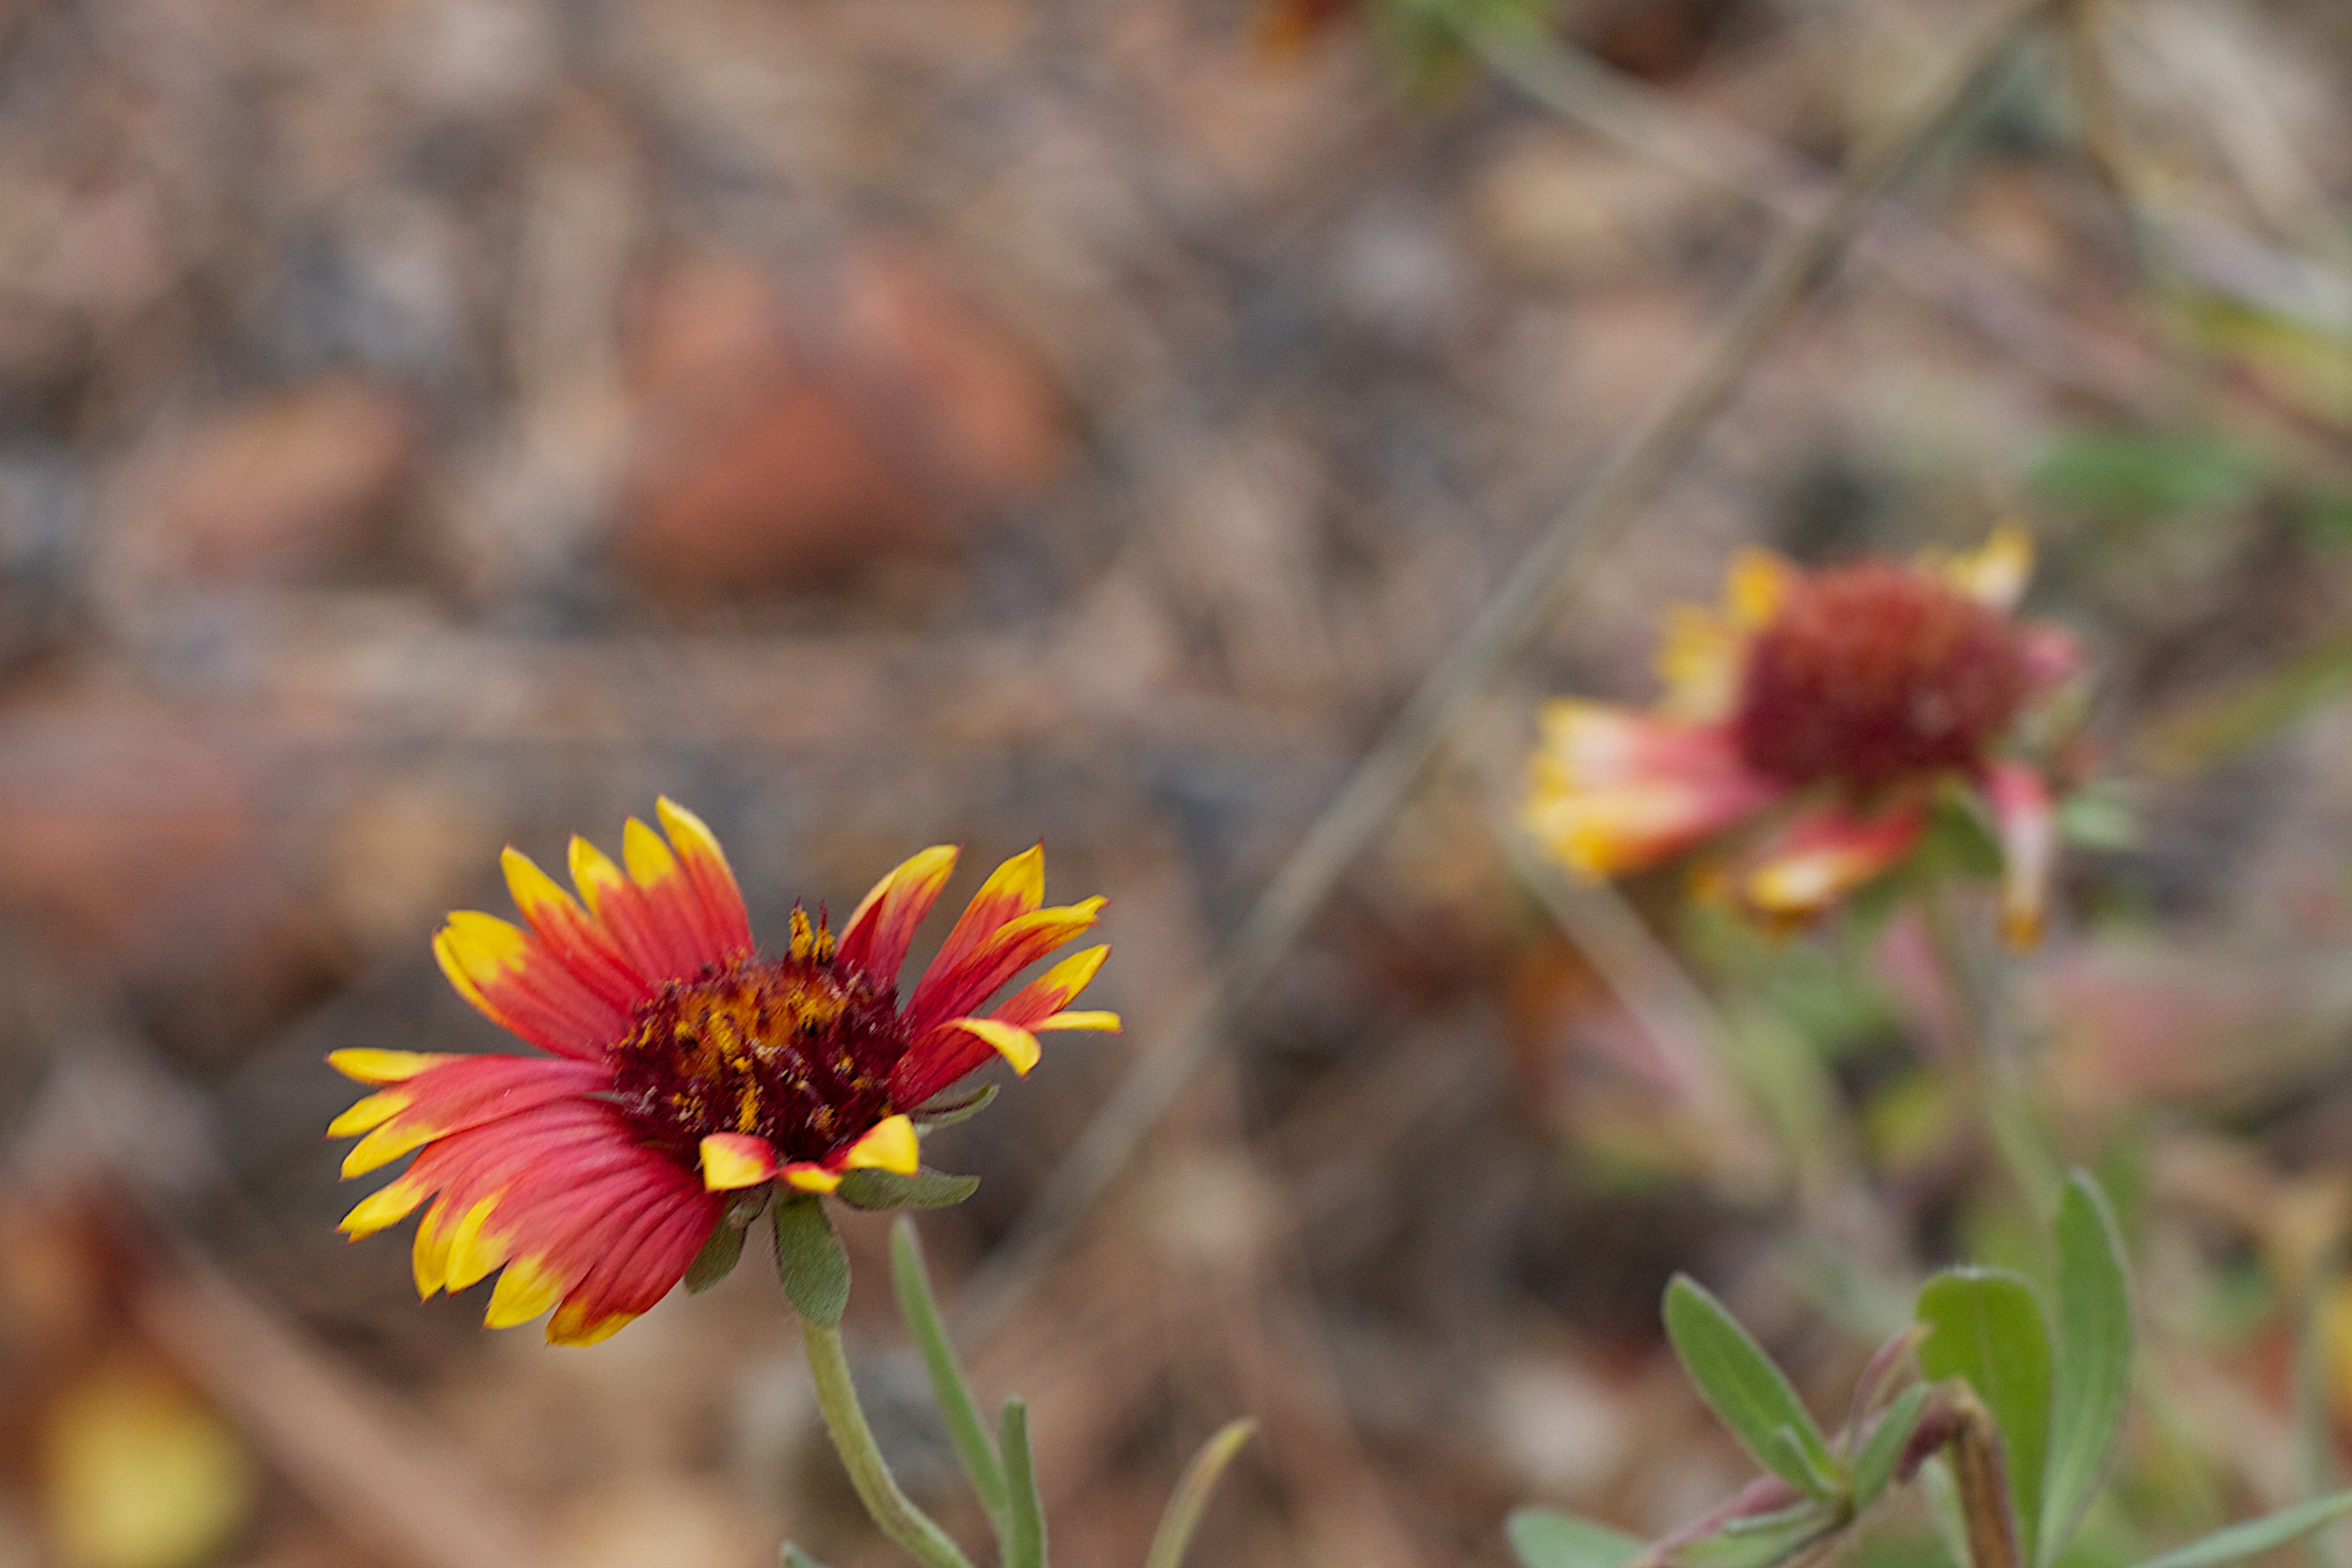
nature, blossom, plant, meadow, leaf, flower, petal, autumn, botany, flora, fauna, wildflower, nectar, macro photography, flowering plant, daisy family, land plant